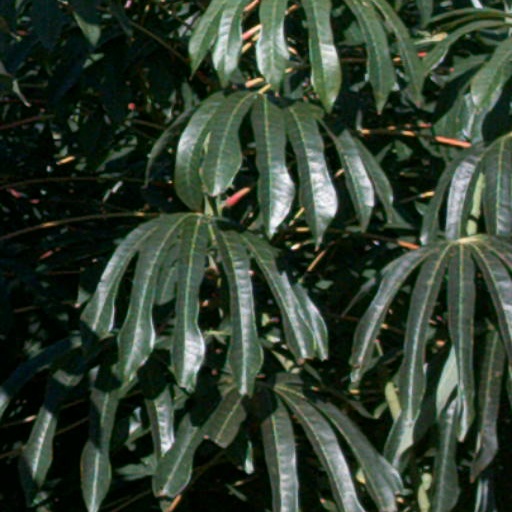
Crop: cassava